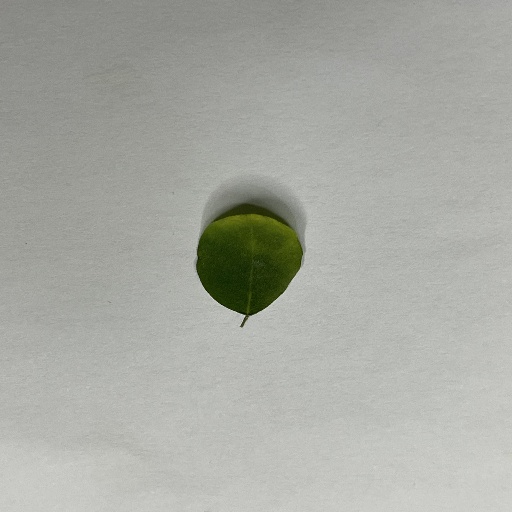
Species: Sojina
Leaf condition: Bacterial Spot